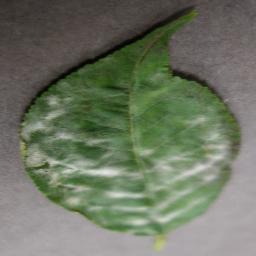
Label: Cherry___Powdery_mildew